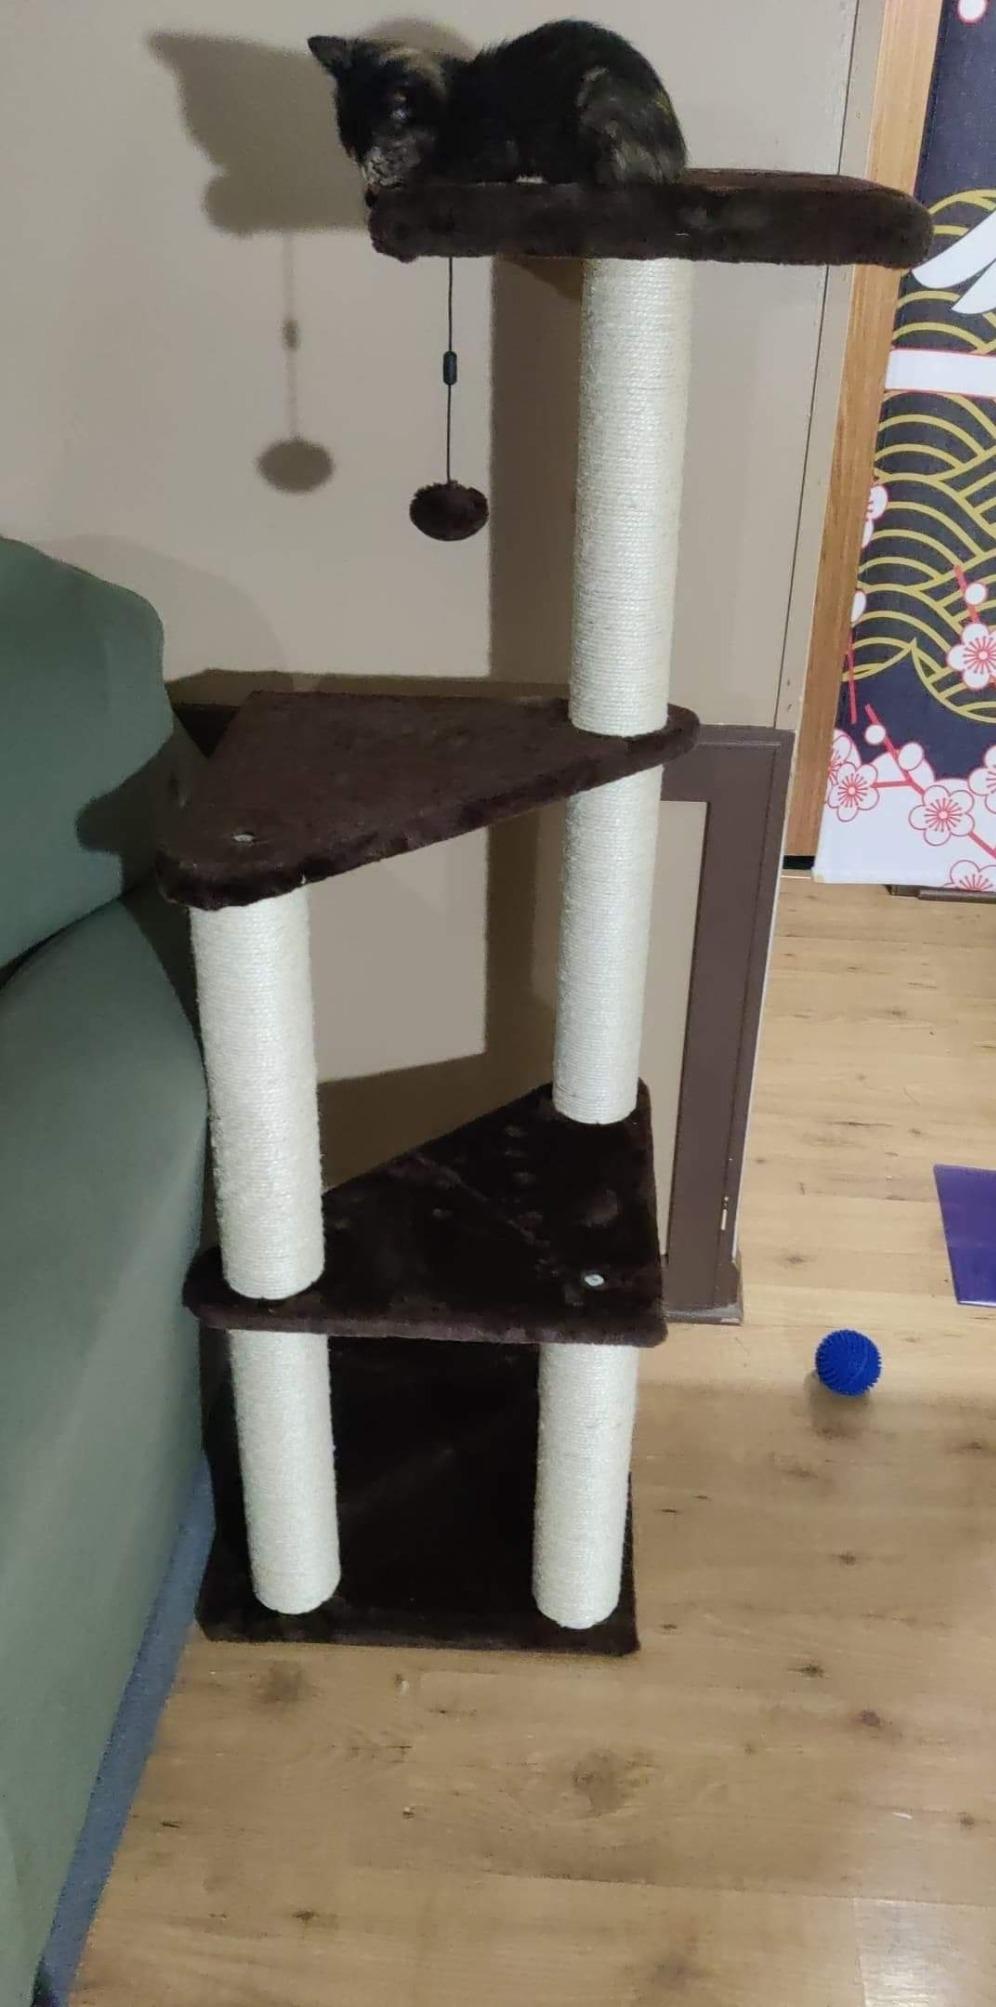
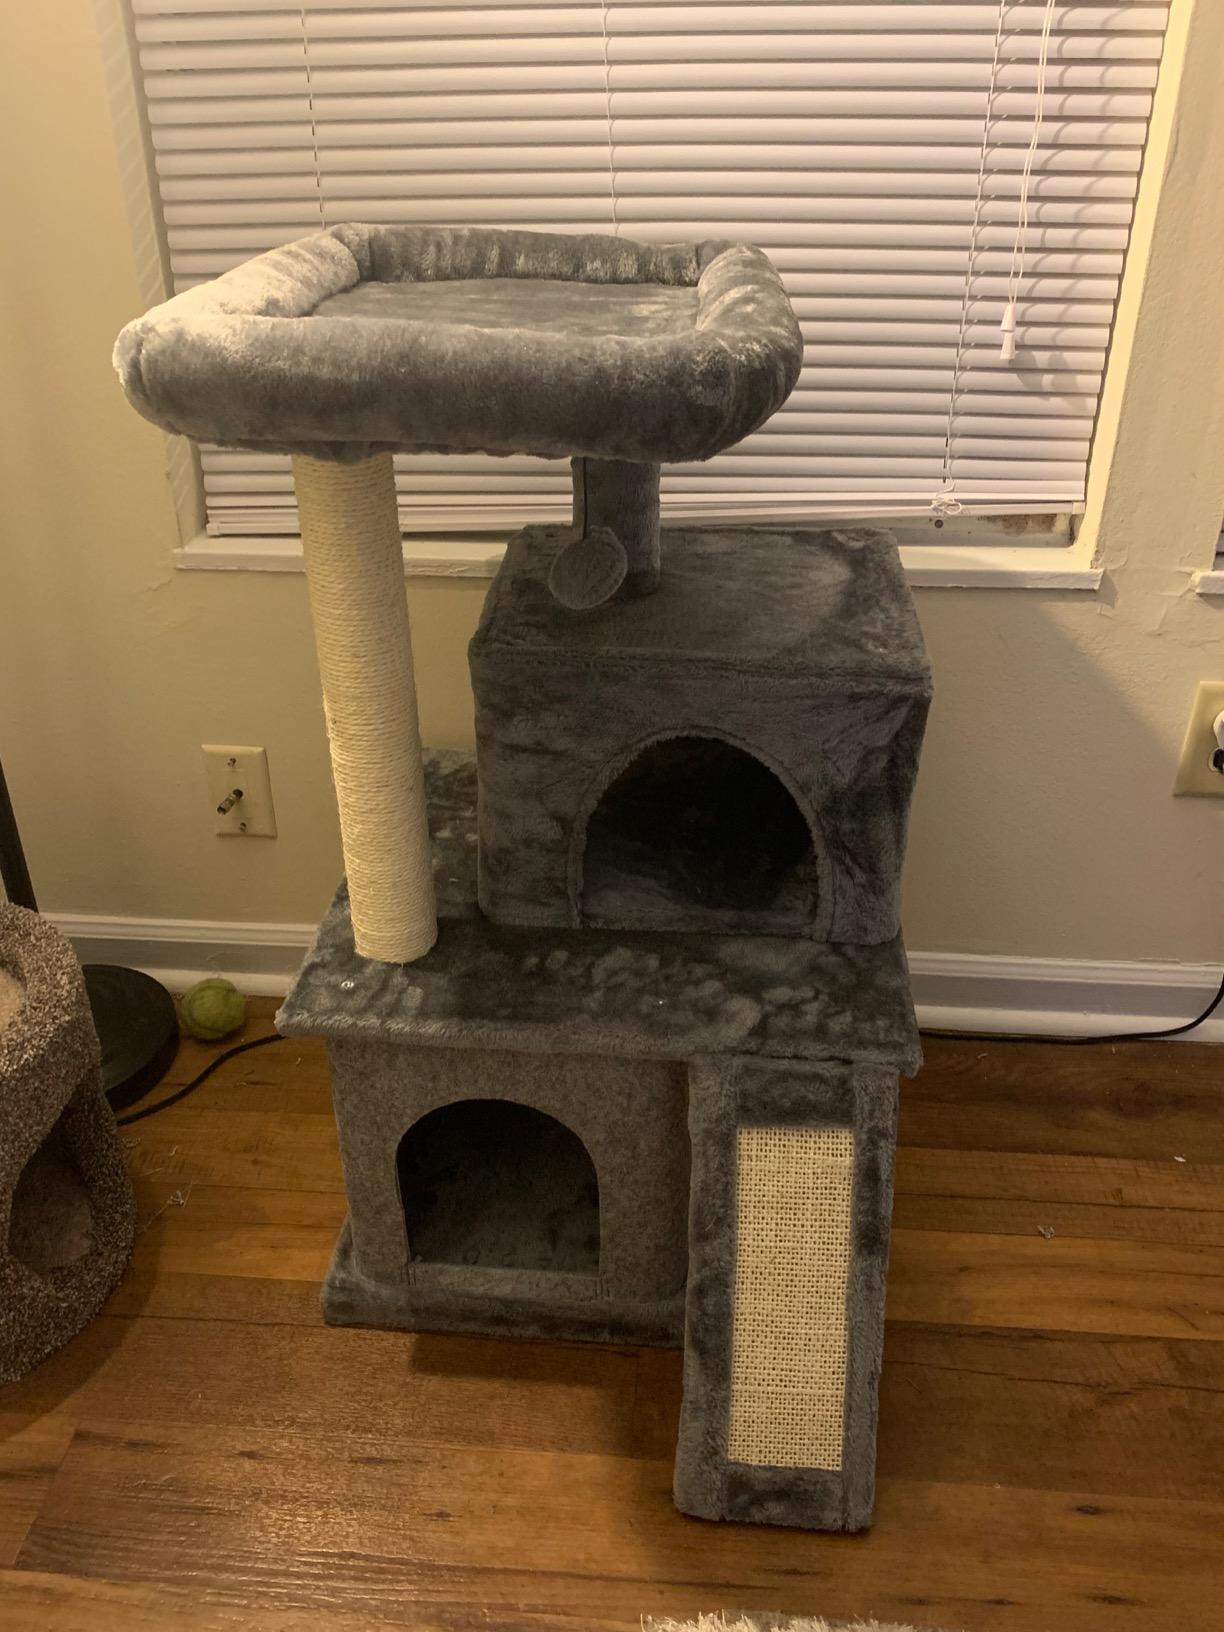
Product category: items_cat tree
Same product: no